SBB Ae 4/8

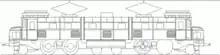
Side view

The Be 4/6 utilized the maximum axle load of fully. The motors for the Ae 4/8 were heavier than those of the Be 4/6, therefore the Ae 4/8 was planned with two more idle axles from the beginning. In contrast to the Be 4/6 bogie locomotive the Ae 4/8 was built as a frame locomotive with a double articulated body. This articulated layout allowed good operation on curves, even with the heavy, frame mounted motors. The locomotive was nicknamed "Tatzelwurm" because of this layout.